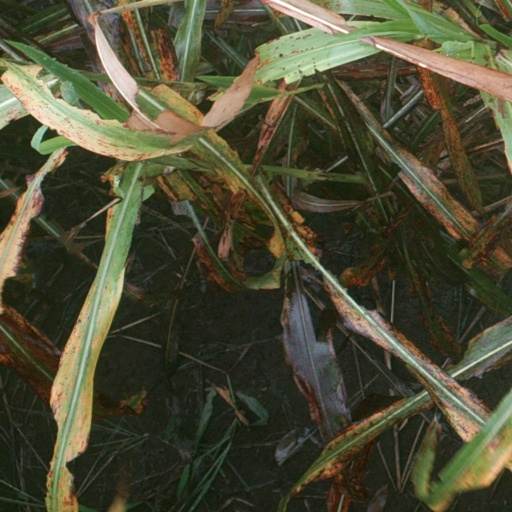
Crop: sorghum